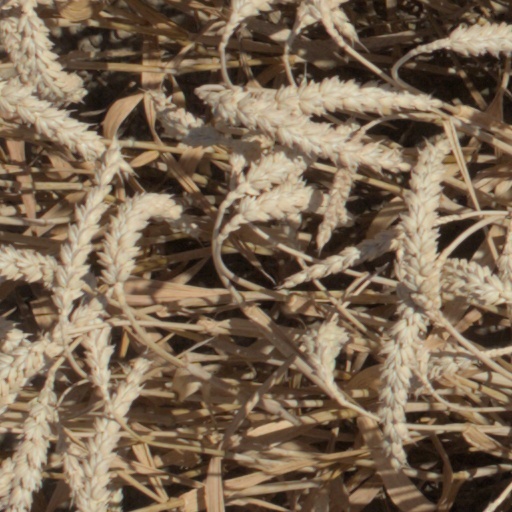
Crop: wheat